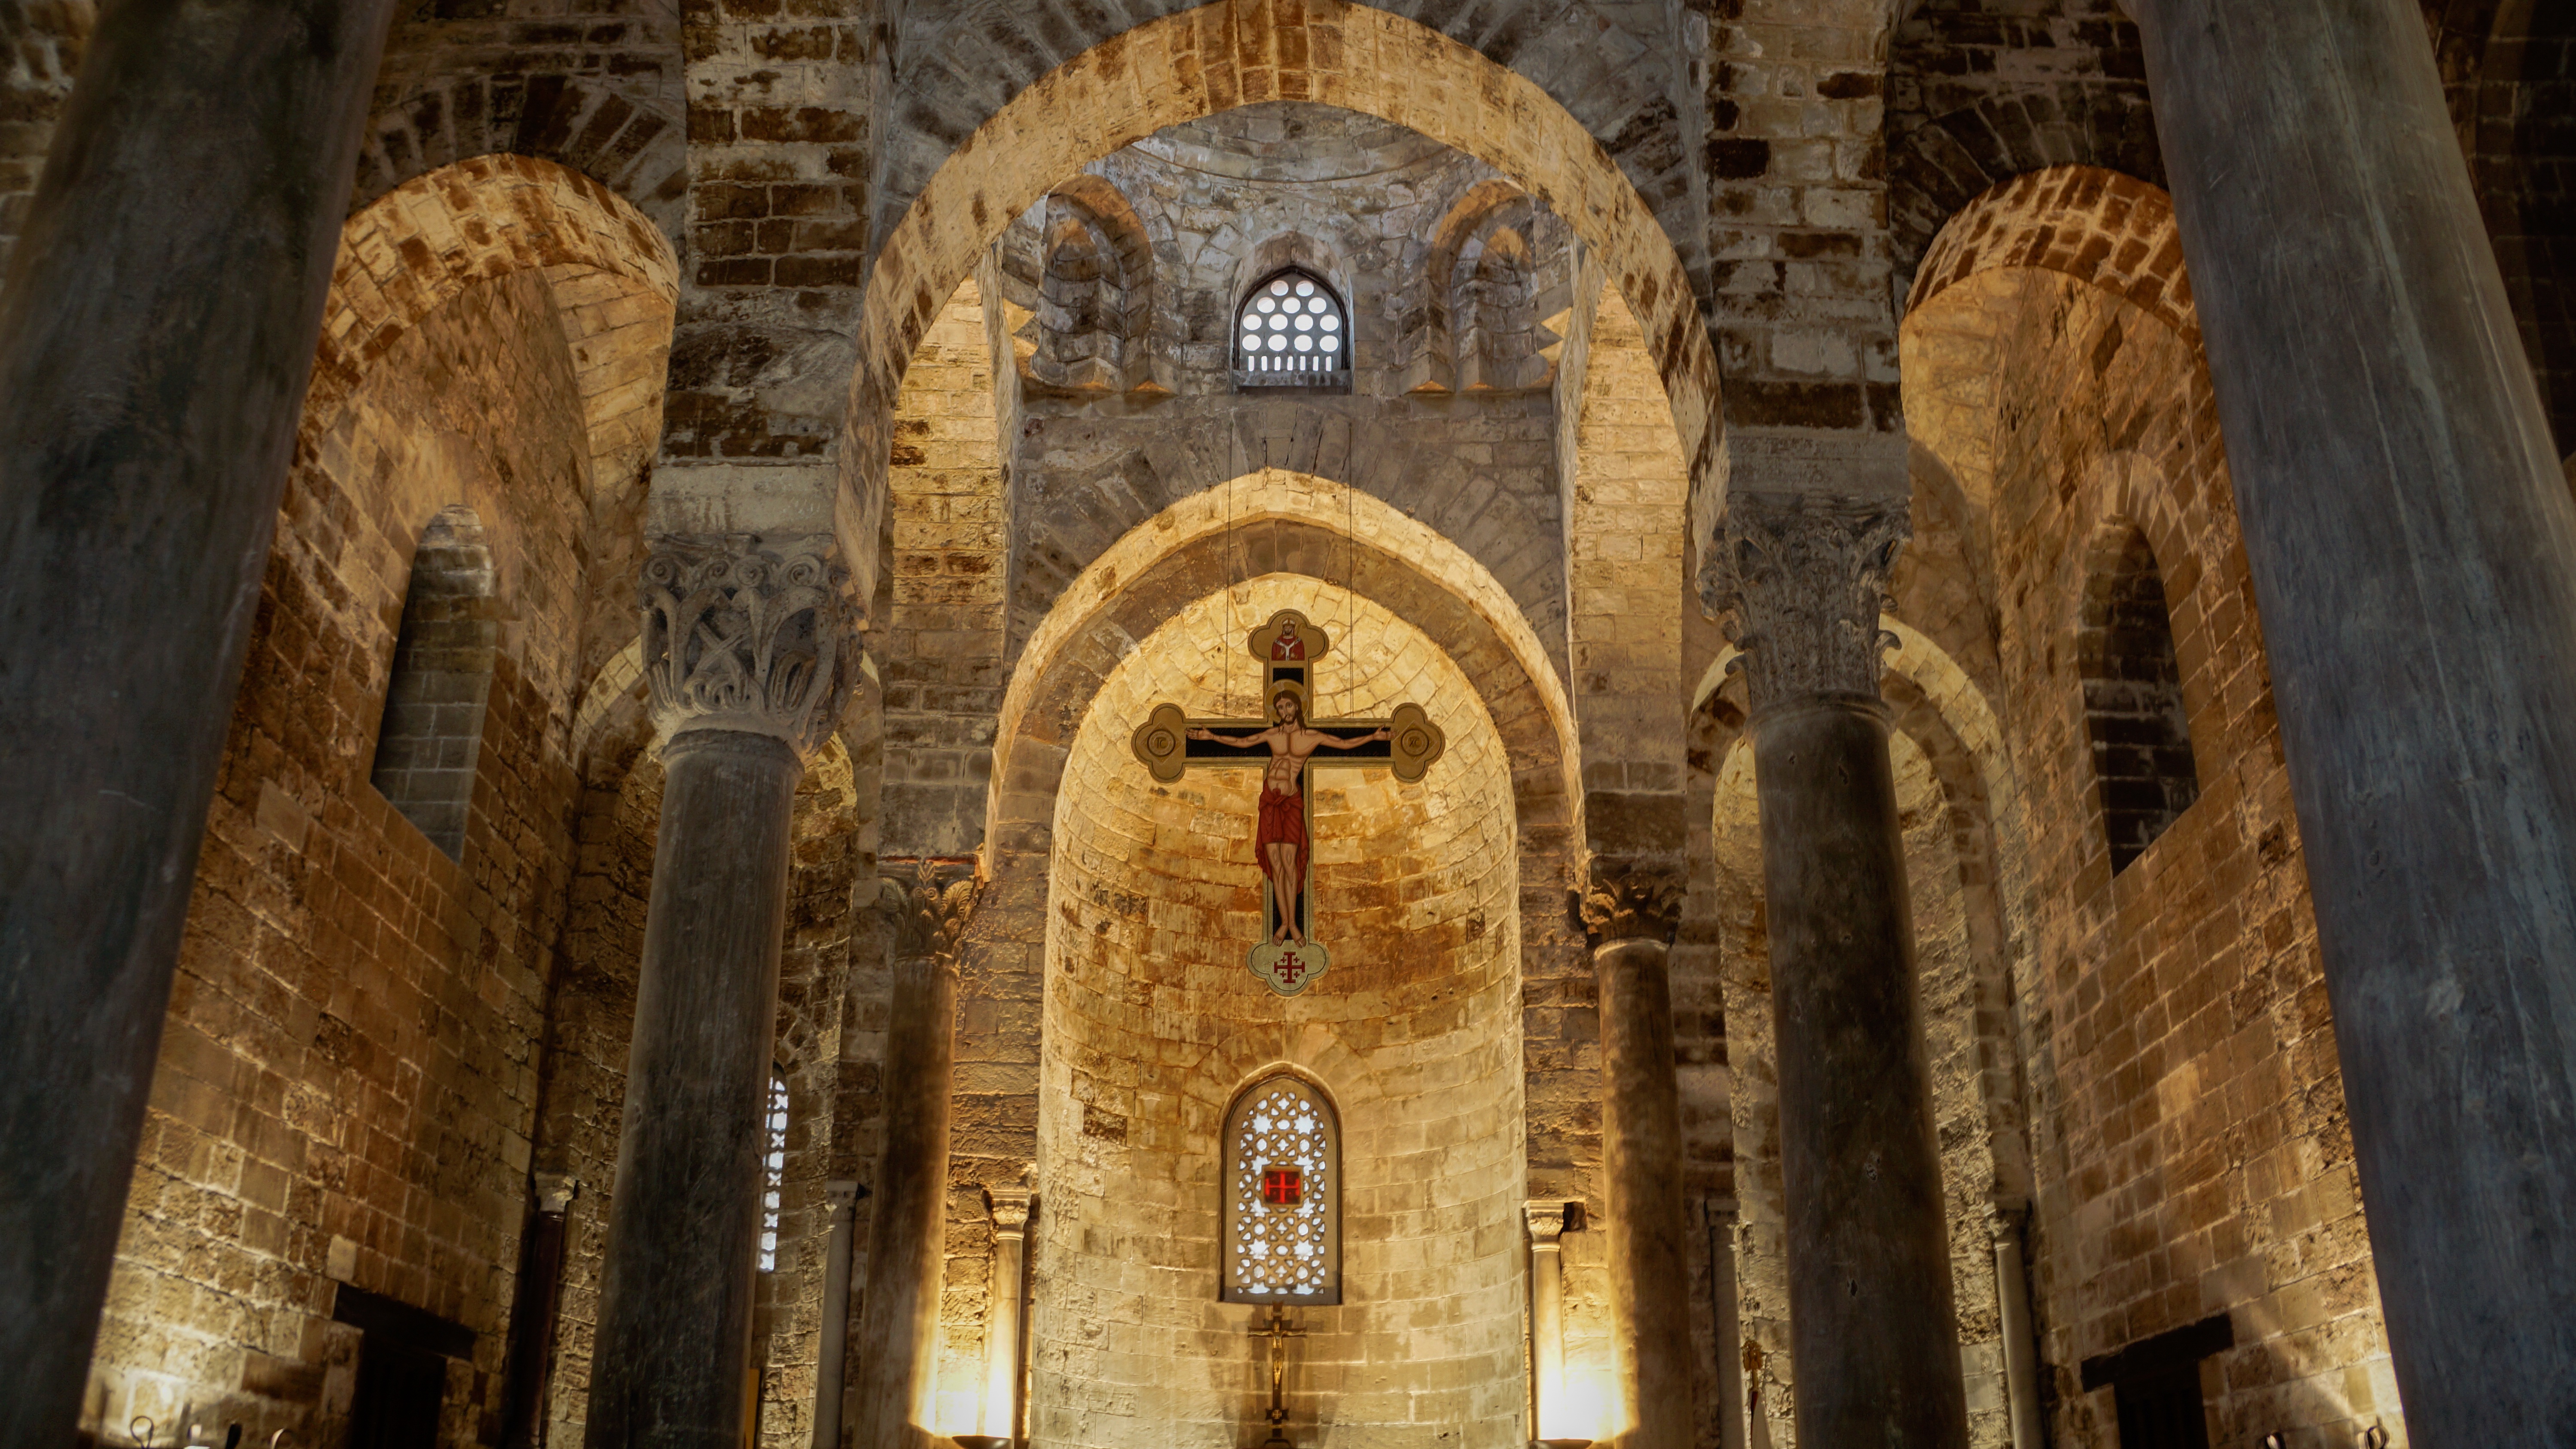
interior, building, religion, italy, facade, church, cathedral, chapel, cross, christian, place of worship, temple, monastery, christianity, abbey, basilica, middle ages, crucifix, arabic, sicily, palermo, norman, gothic architecture, sicilian, ancient history, byzantine architecture, chiesa di san cataldo